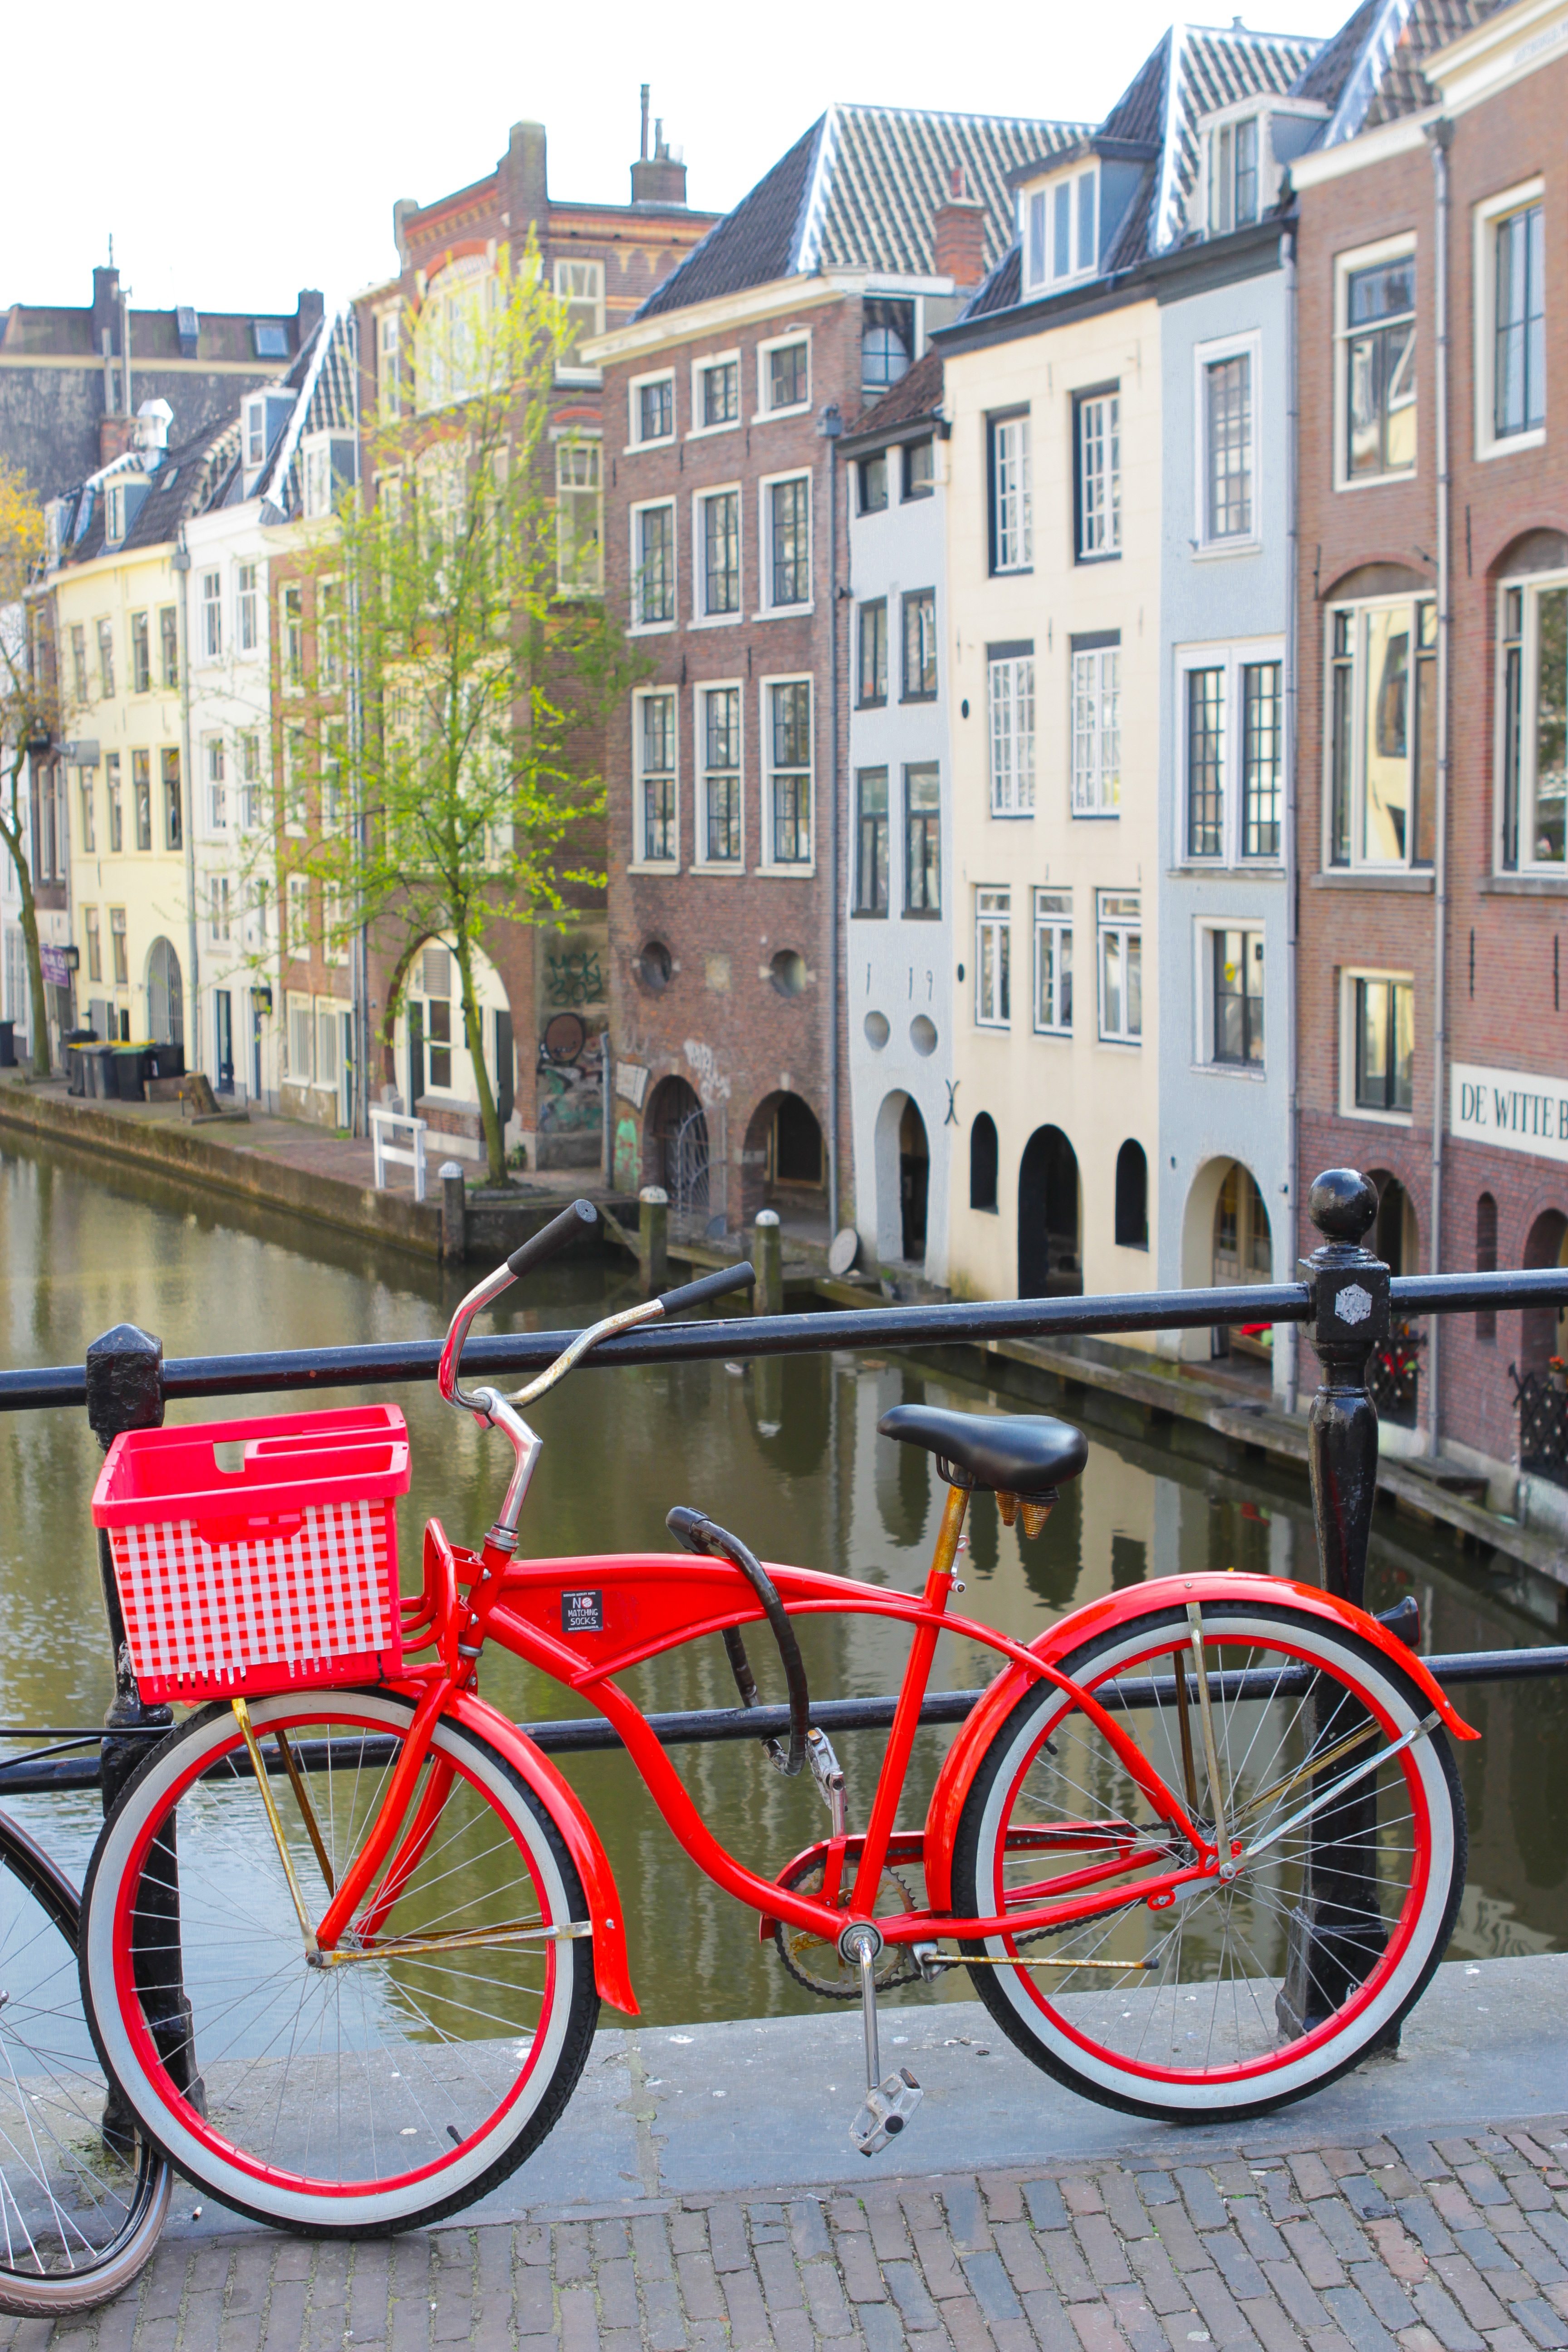
street, town, view, bicycle, bike, city, canal, recreation, vehicle, tourism, lane, waterway, sports equipment, cycling, amsterdam, cool image, tour, channel, cool photo, bicycle wheel, mode of transport, road bicycle, hybrid bicycle, bicycle accessory